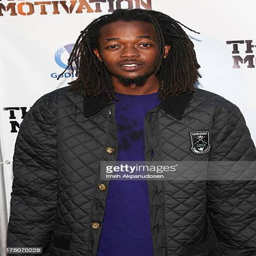
rapper of hip hop artist attends the premiere